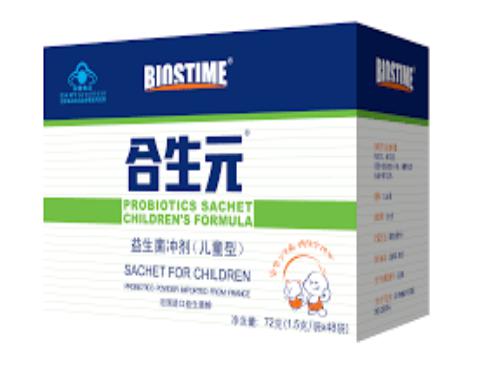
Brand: biostime-1
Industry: Food